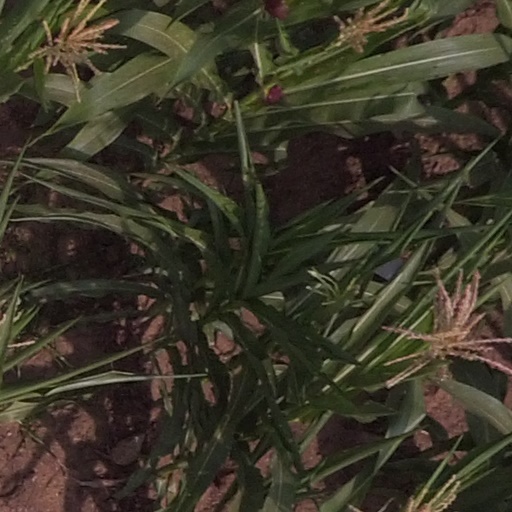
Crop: maize; corn